Harald Norvik

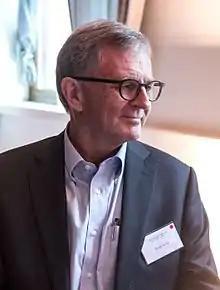
Harald Norvik

Harald Norvik (born 21 June 1946 in Vadsø) is a former chairman, president, and chief executive of Norwegian oil firm Statoil, a former chairman of telecommunications company Telenor and a director of ConocoPhillips.